WrestleMania 2000

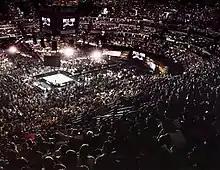
19,776 fans at the Arrowhead Pond for WrestleMania 2000

WrestleMania 2000 was met with a mixed critical response. John Powell of Canadian Online Explorer's professional wrestling section called the event "a flop", and opined that "It was supposed to be sports entertainment's greatest event of the year. It was supposed to be the best the WWF had to offer. It wasn't. ... WrestleMania 2000 from The Pond in Anaheim, California, will go down as one of the worst WrestleManias the World Wrestling Federation has produced in its 15-year history of broadcasting the flagship spectacle. ... The only one-on-one match being the ludicrous Catfight between Terri, and The Kat, the other congested WrestleMania bouts suffered from constant stalling of one form or another as wrestlers lay prone for extended periods or engaged in low-impact brawling on the outside of the ring so that the audience could direct their attention to the other participants. This approach left many WWF superstars looking foolish for selling holds longer than they needed to. ... Ironically, the first-ever All-Day-Long pre-show recapping the history of WrestleMania for eight hours before the premiere wrestling event was better than the card itself." He gave the overall event a score of 3 out of 10 stars, which is a considerably lower score than the previous year's event, which received a rating of 5 out of 10 stars. The main event between Triple H, Mick Foley, The Big Show, and The Rock for the WWF Championship was rated 4 out of 10 stars, and both the Two-fall Triple Threat Match for the WWF Intercontinental, and European Championships between Kurt Angle, Chris Jericho, and Chris Benoit, and the Triangle Ladder match for the WWF Tag Team Championship between The Dudley Boyz, The Hardy Boyz, and Edge, and Christian both received the highest rating of 8 out of 10 stars, and The Cat Fight between Terri, and The Kat received the lowest rating of 0 out of 10 stars.